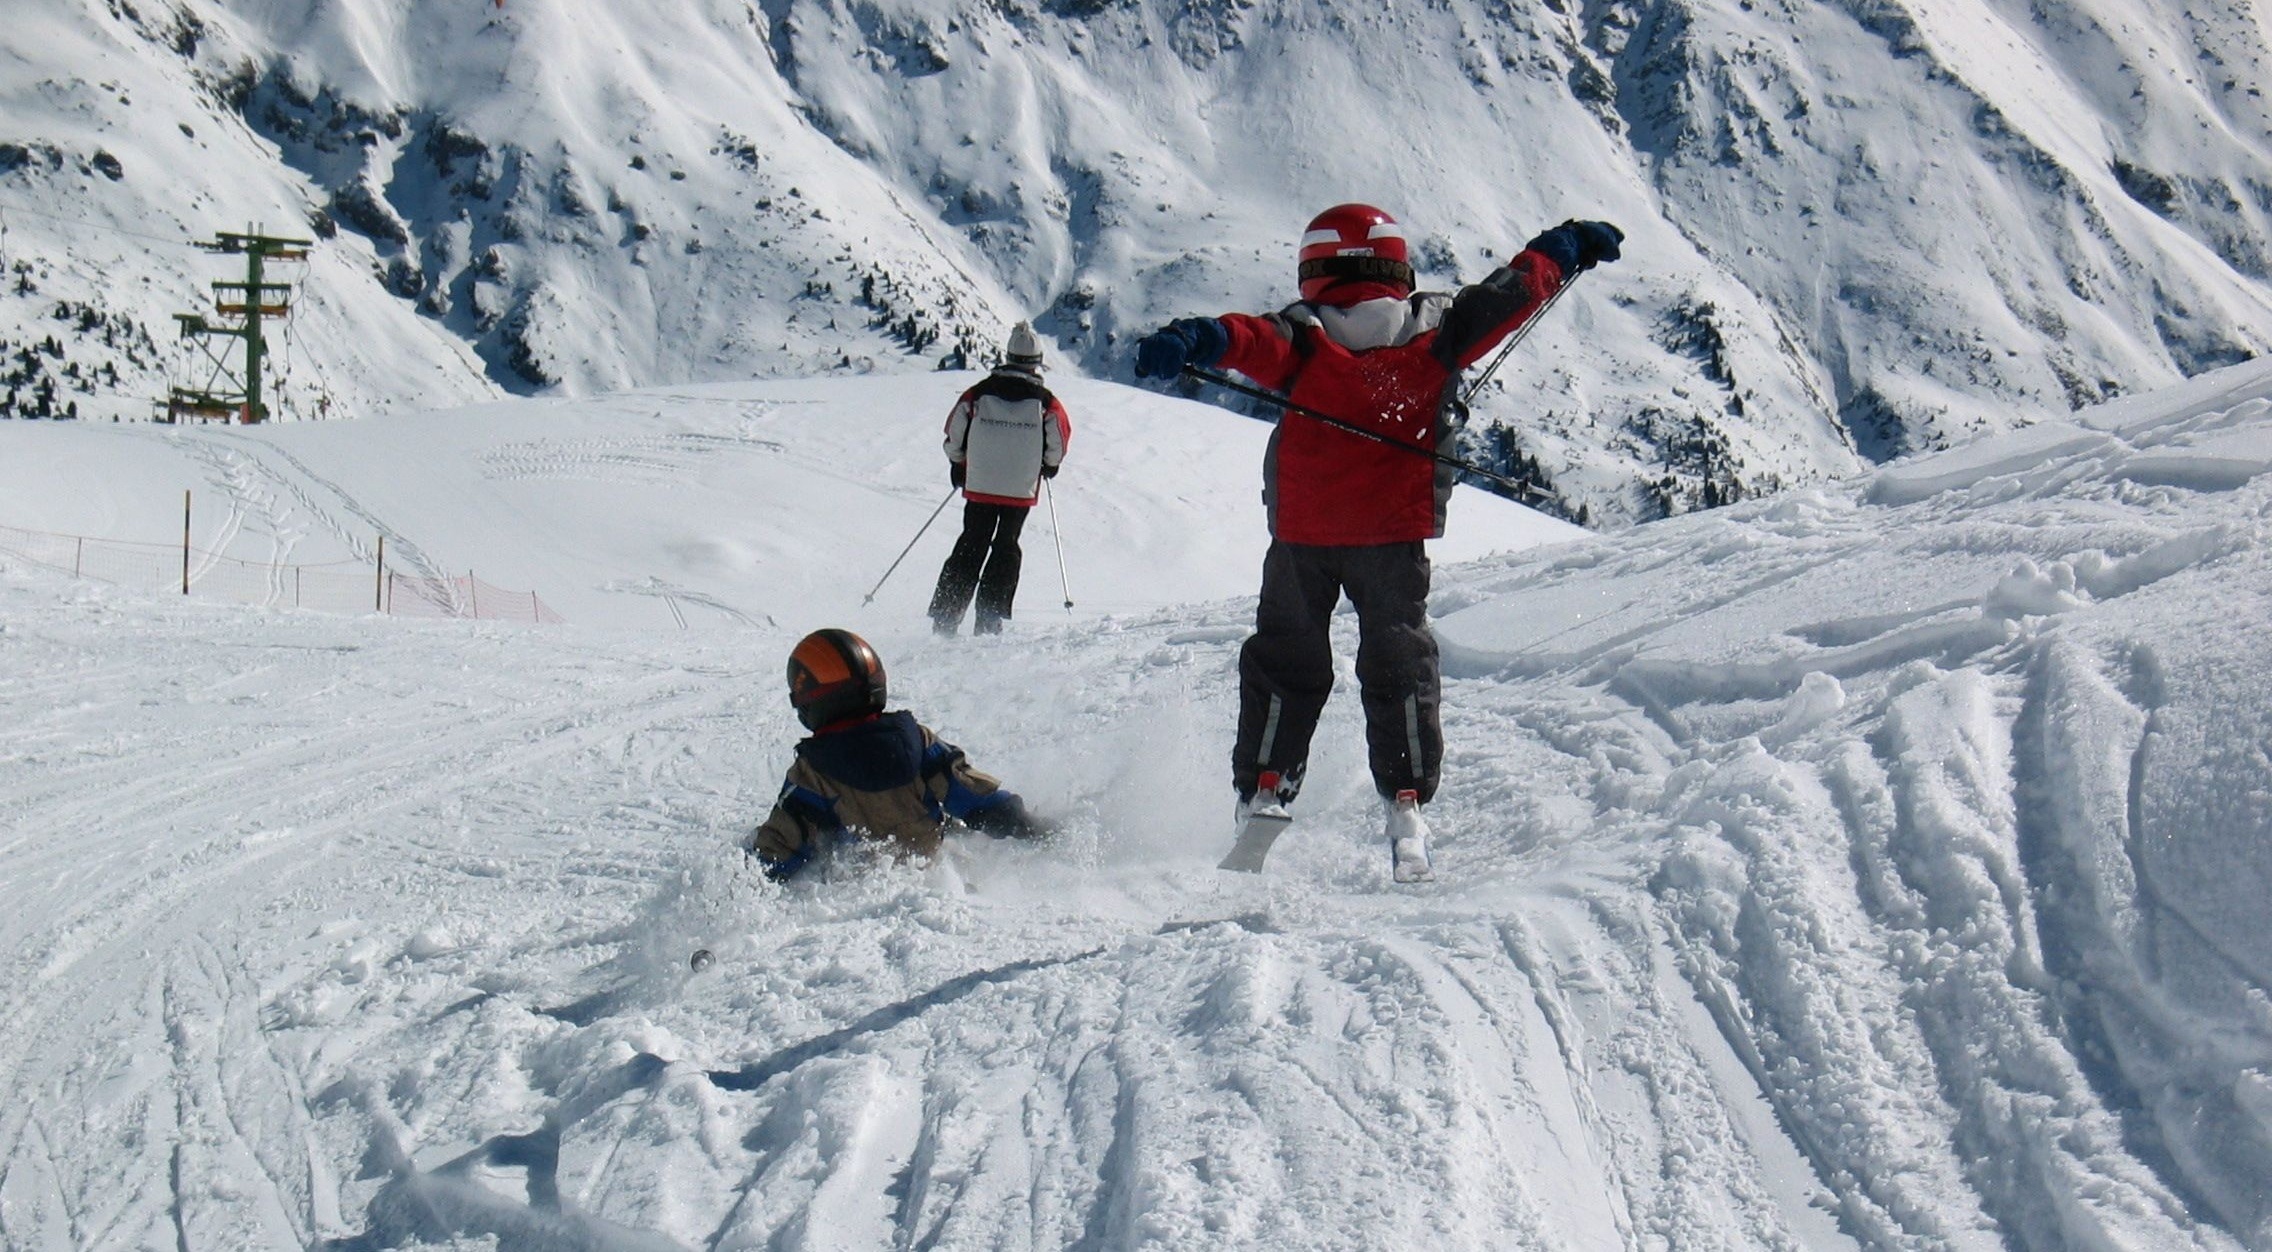
mountain, snow, winter, mountain range, extreme sport, skiing, sports equipment, mountaineering, winter sport, children, sports, footwear, piste, skiers, ski touring, nordic skiing, ski mountaineering, ski equipment, geological phenomenon, telemark skiing